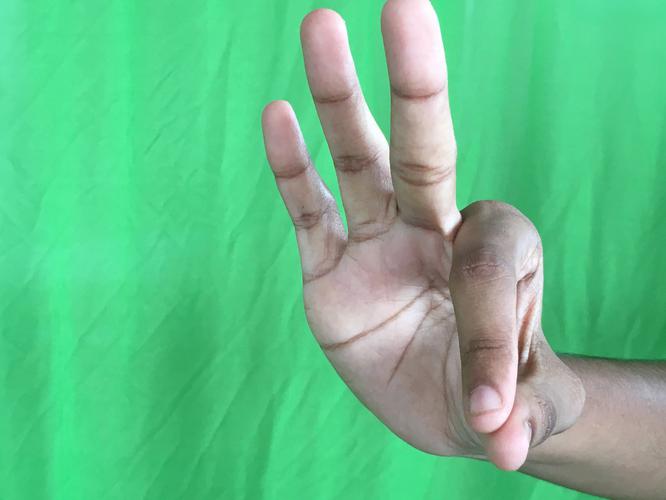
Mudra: Hamsasyam
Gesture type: single_hand